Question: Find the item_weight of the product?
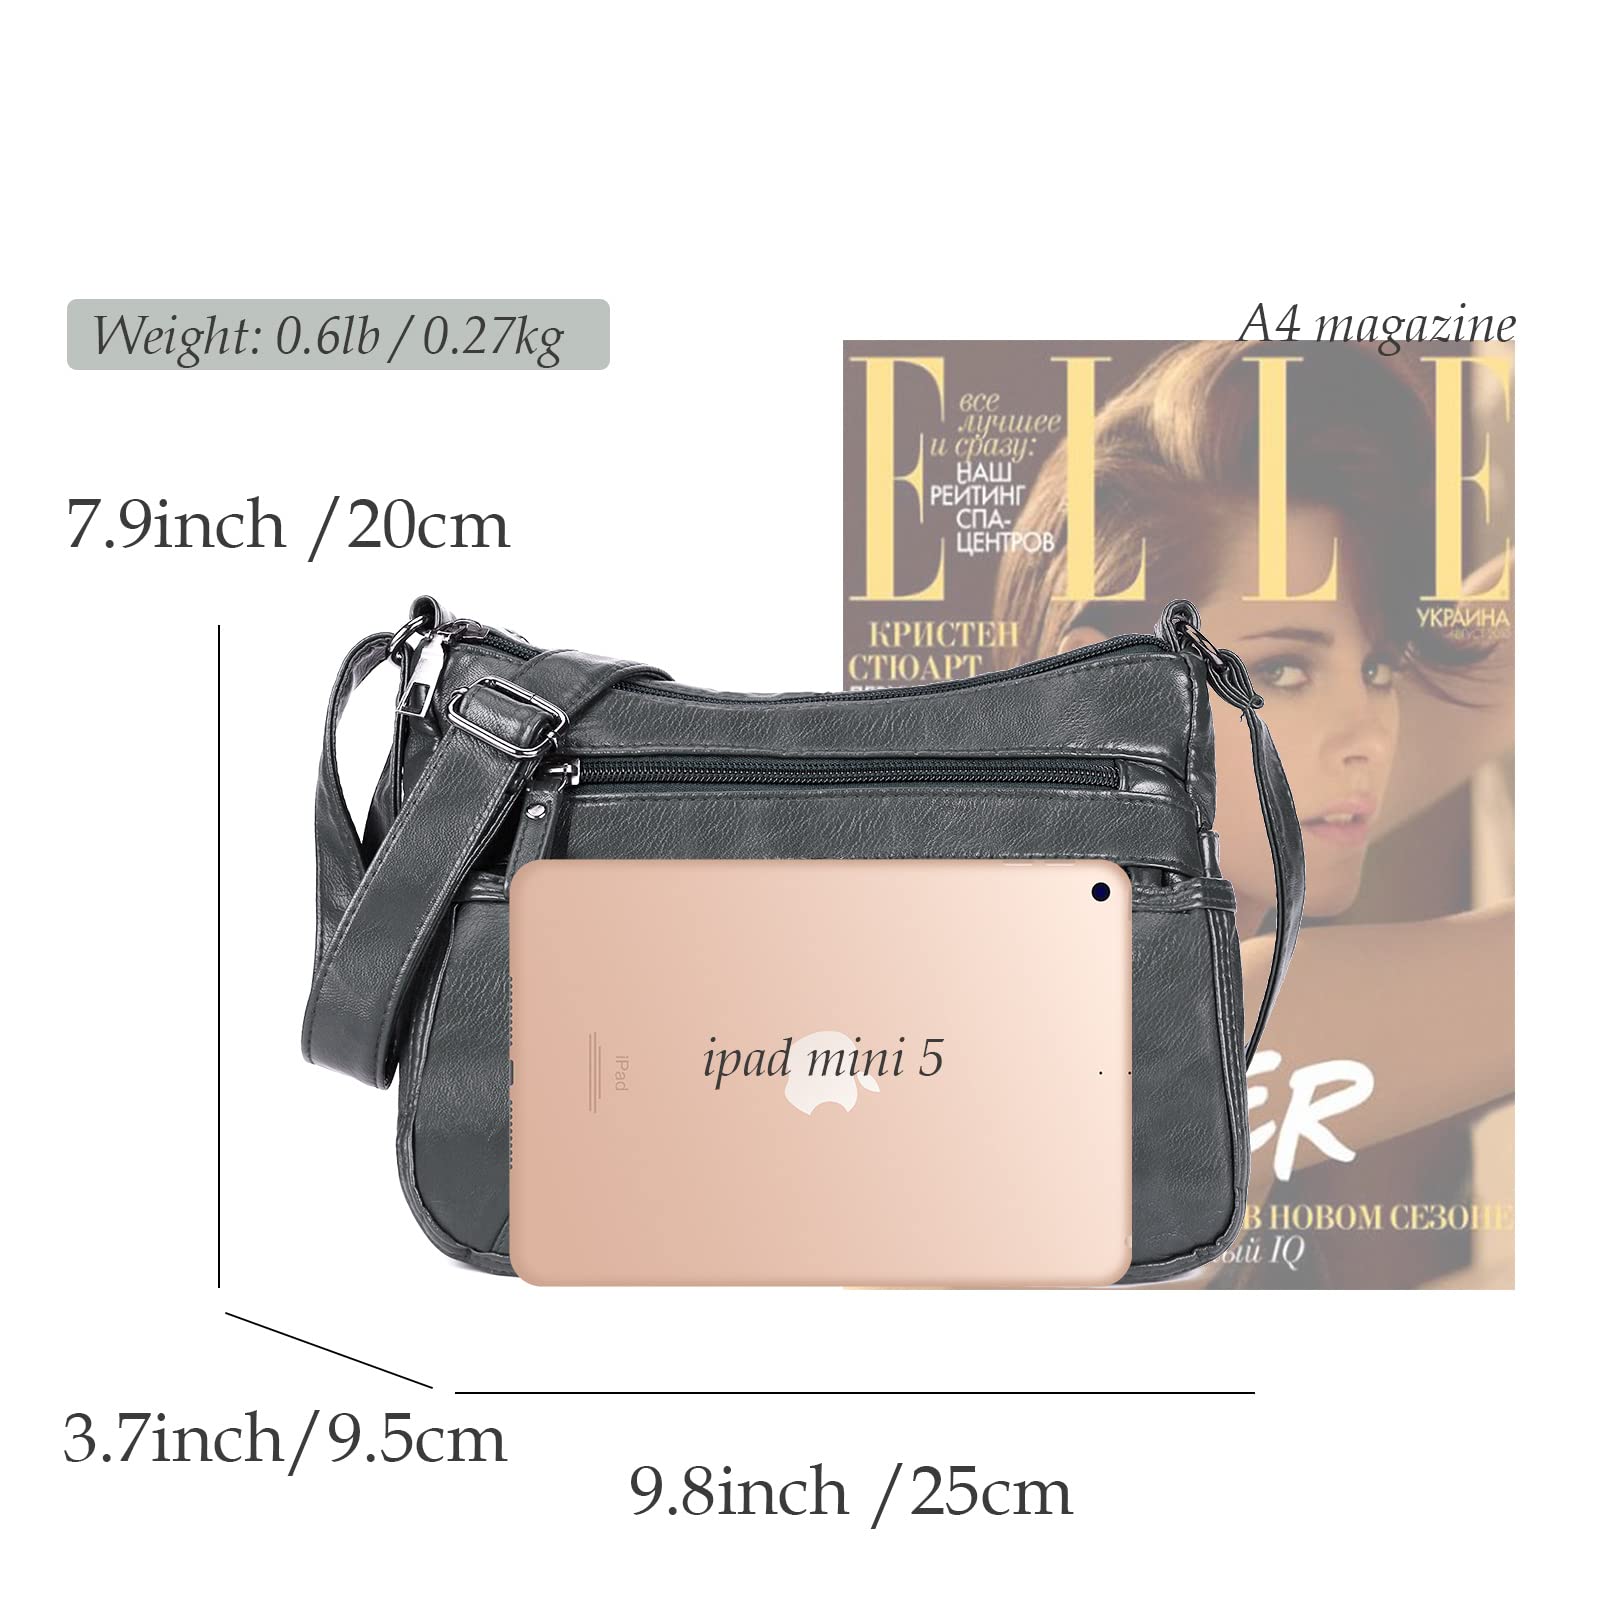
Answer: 0.27 kilogram